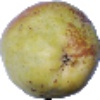
Label: Pear Williams 1